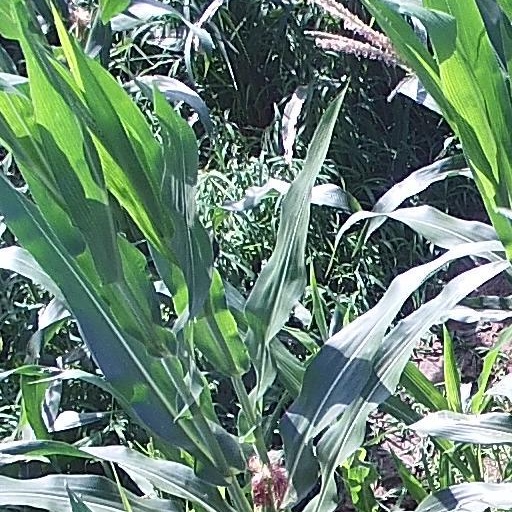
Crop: maize; corn